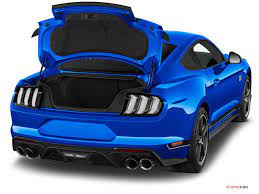
Vehicle type: Cars